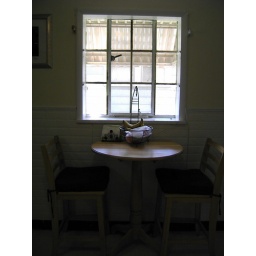
our bistro table fits perfectly under the window